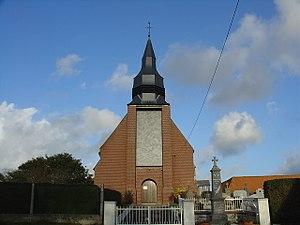
Église de Sains-lès-Fressin
Sains-lès-Fressin est une commune française située dans le département du Pas-de-Calais en région Hauts-de-France.